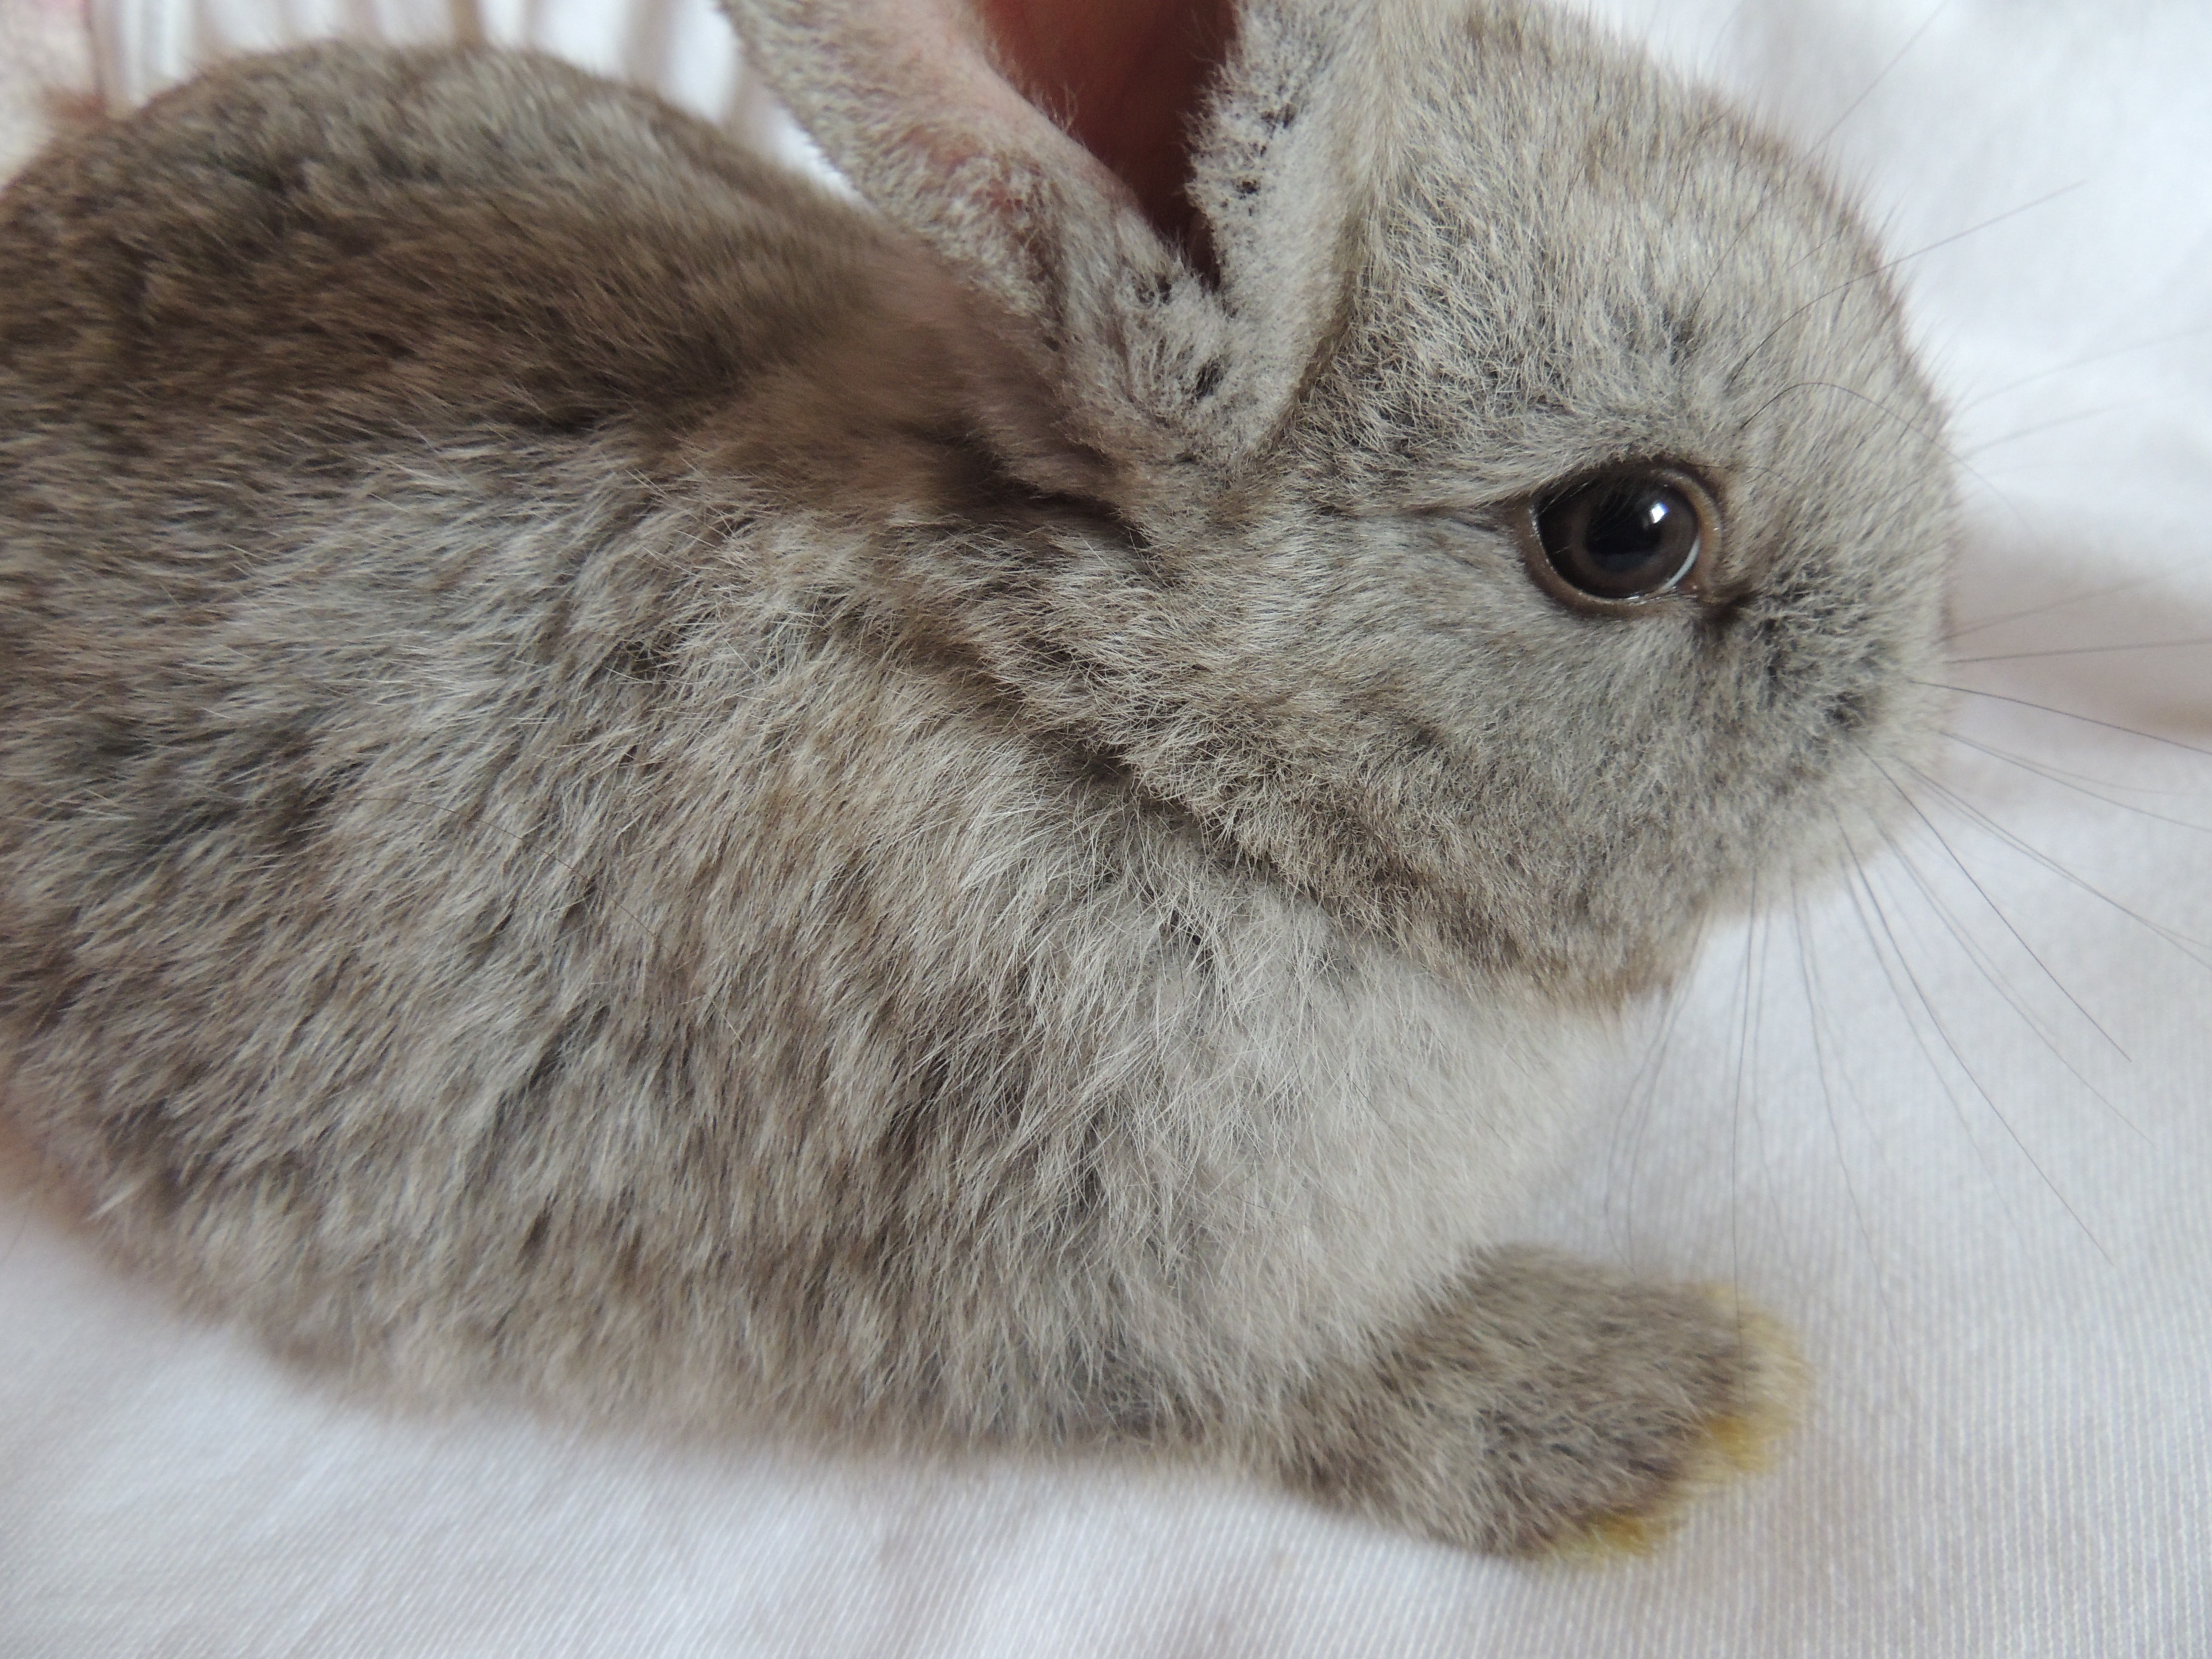
view, fur, smooth, mammal, gray, ear, fauna, rabbit, face, whiskers, eye, vertebrate, domestic rabbit, rabits and hares, fousky